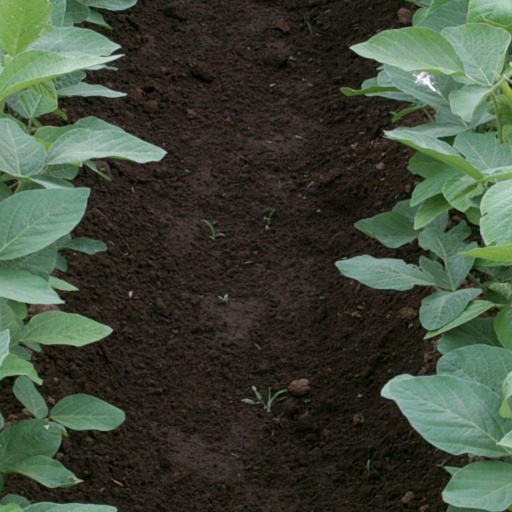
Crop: soybean